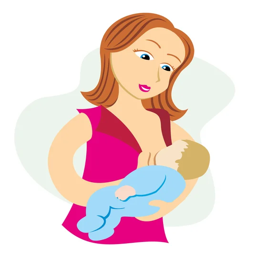
illustration depicting a mother breastfeeding her baby in her arms .